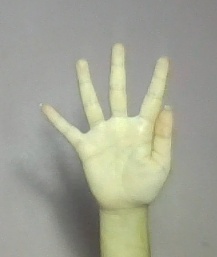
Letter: sheen